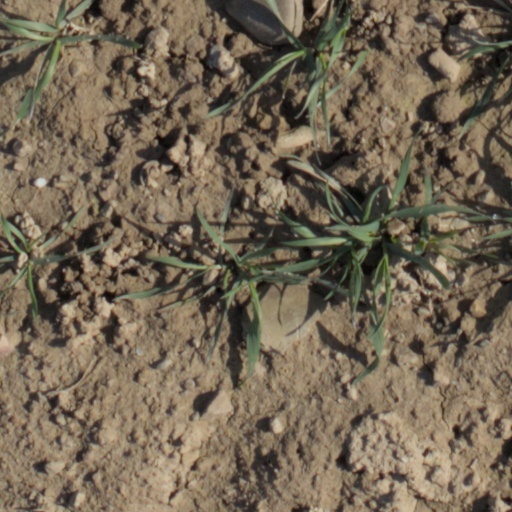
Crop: wheat